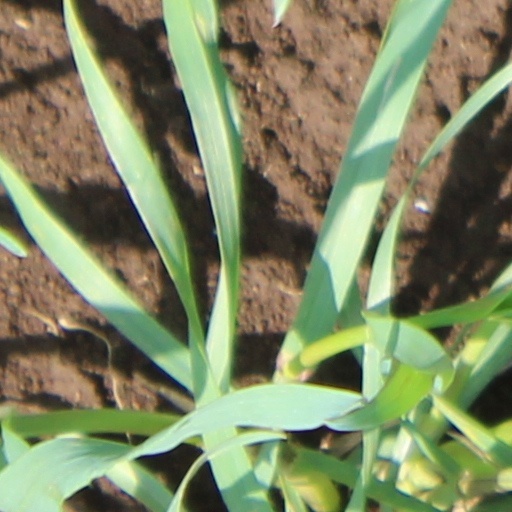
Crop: wheat